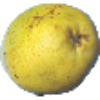
Label: Pear Monster 1